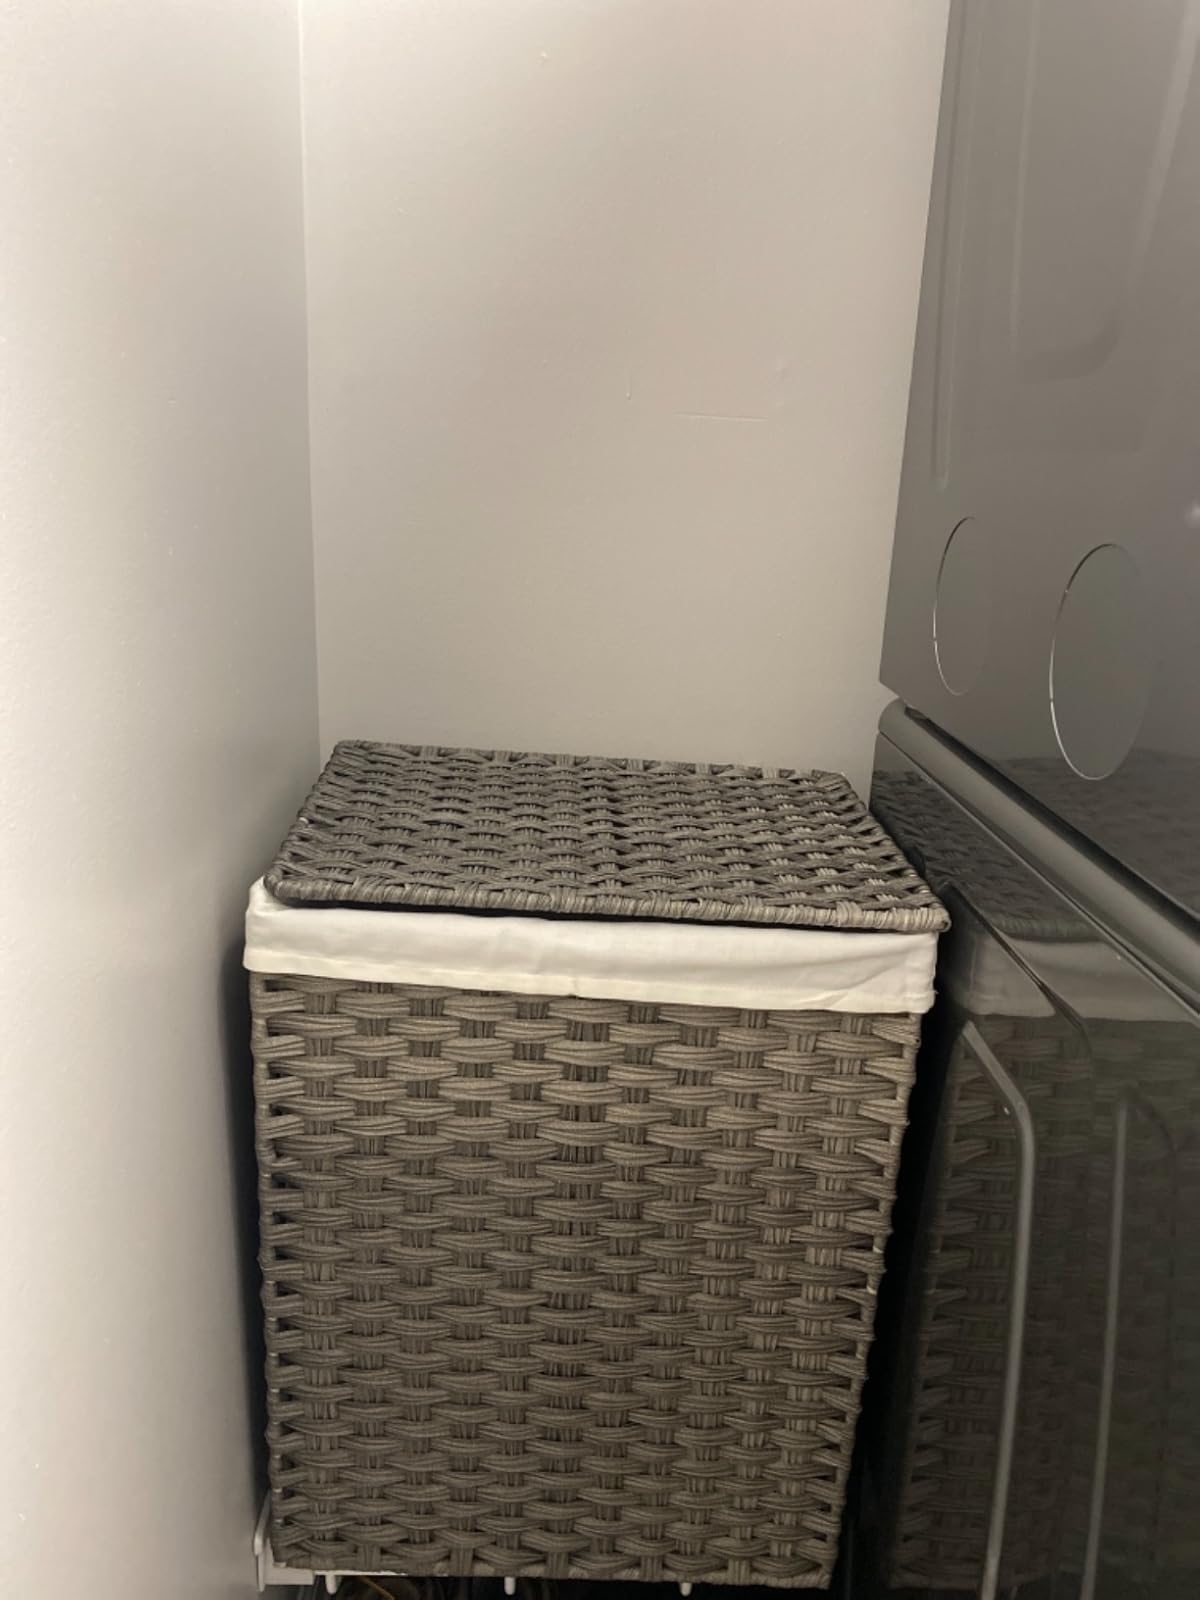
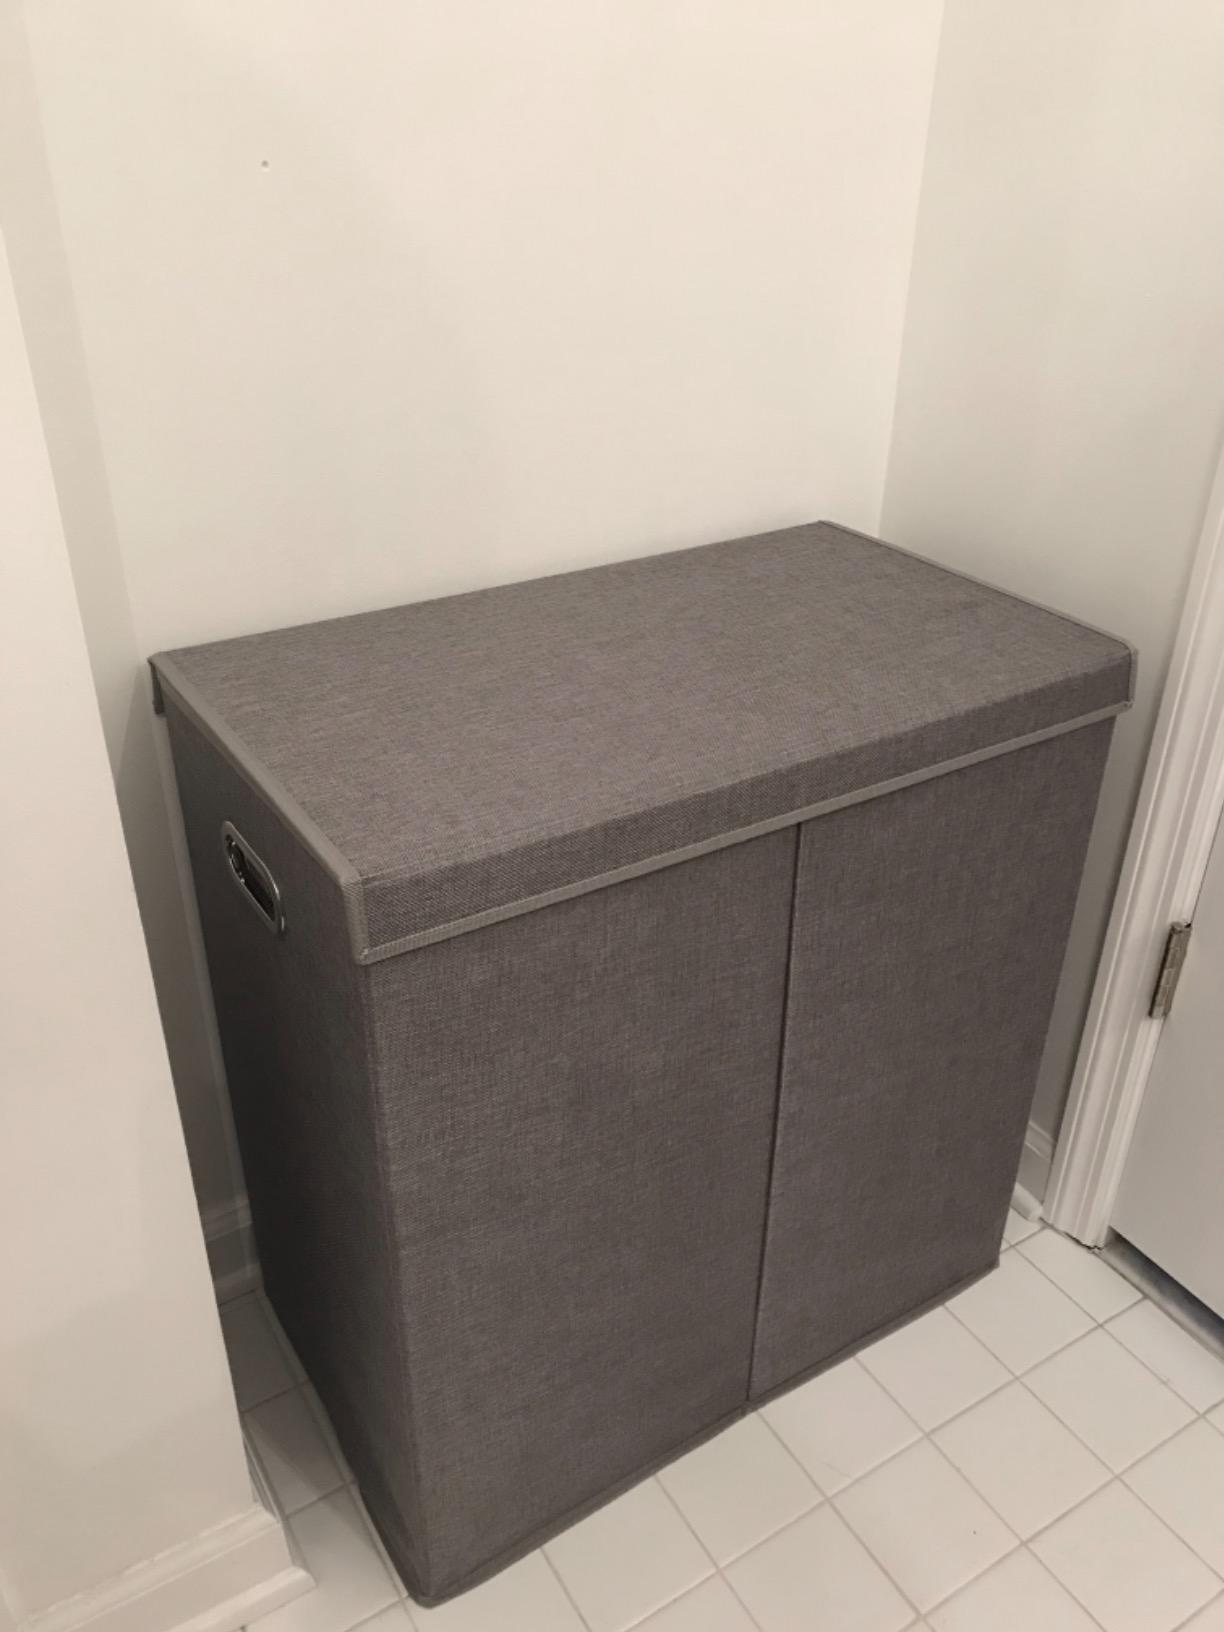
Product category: items_hamper
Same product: no